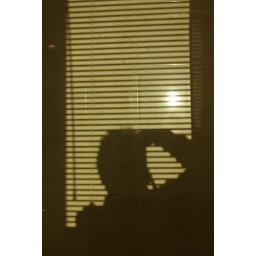
self portrait in bathroom wall